Tooley Street

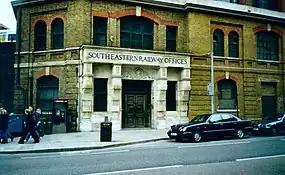
Former South Eastern Railway offices at No. 84

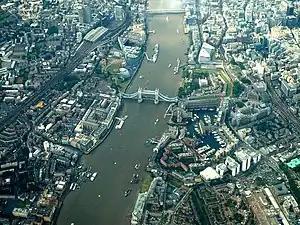
Tooley Street can be seen on the left of this photo, running parallel to the river, between it and the railway line

Tooley Street is a road in central and south London connecting London Bridge to St Saviour's Dock; it runs past Tower Bridge on the Southwark/Bermondsey side of the River Thames, and forms part of the A200 road. (.)